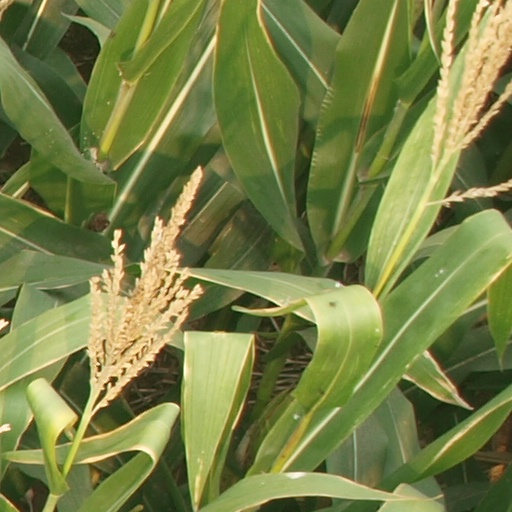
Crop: maize; corn